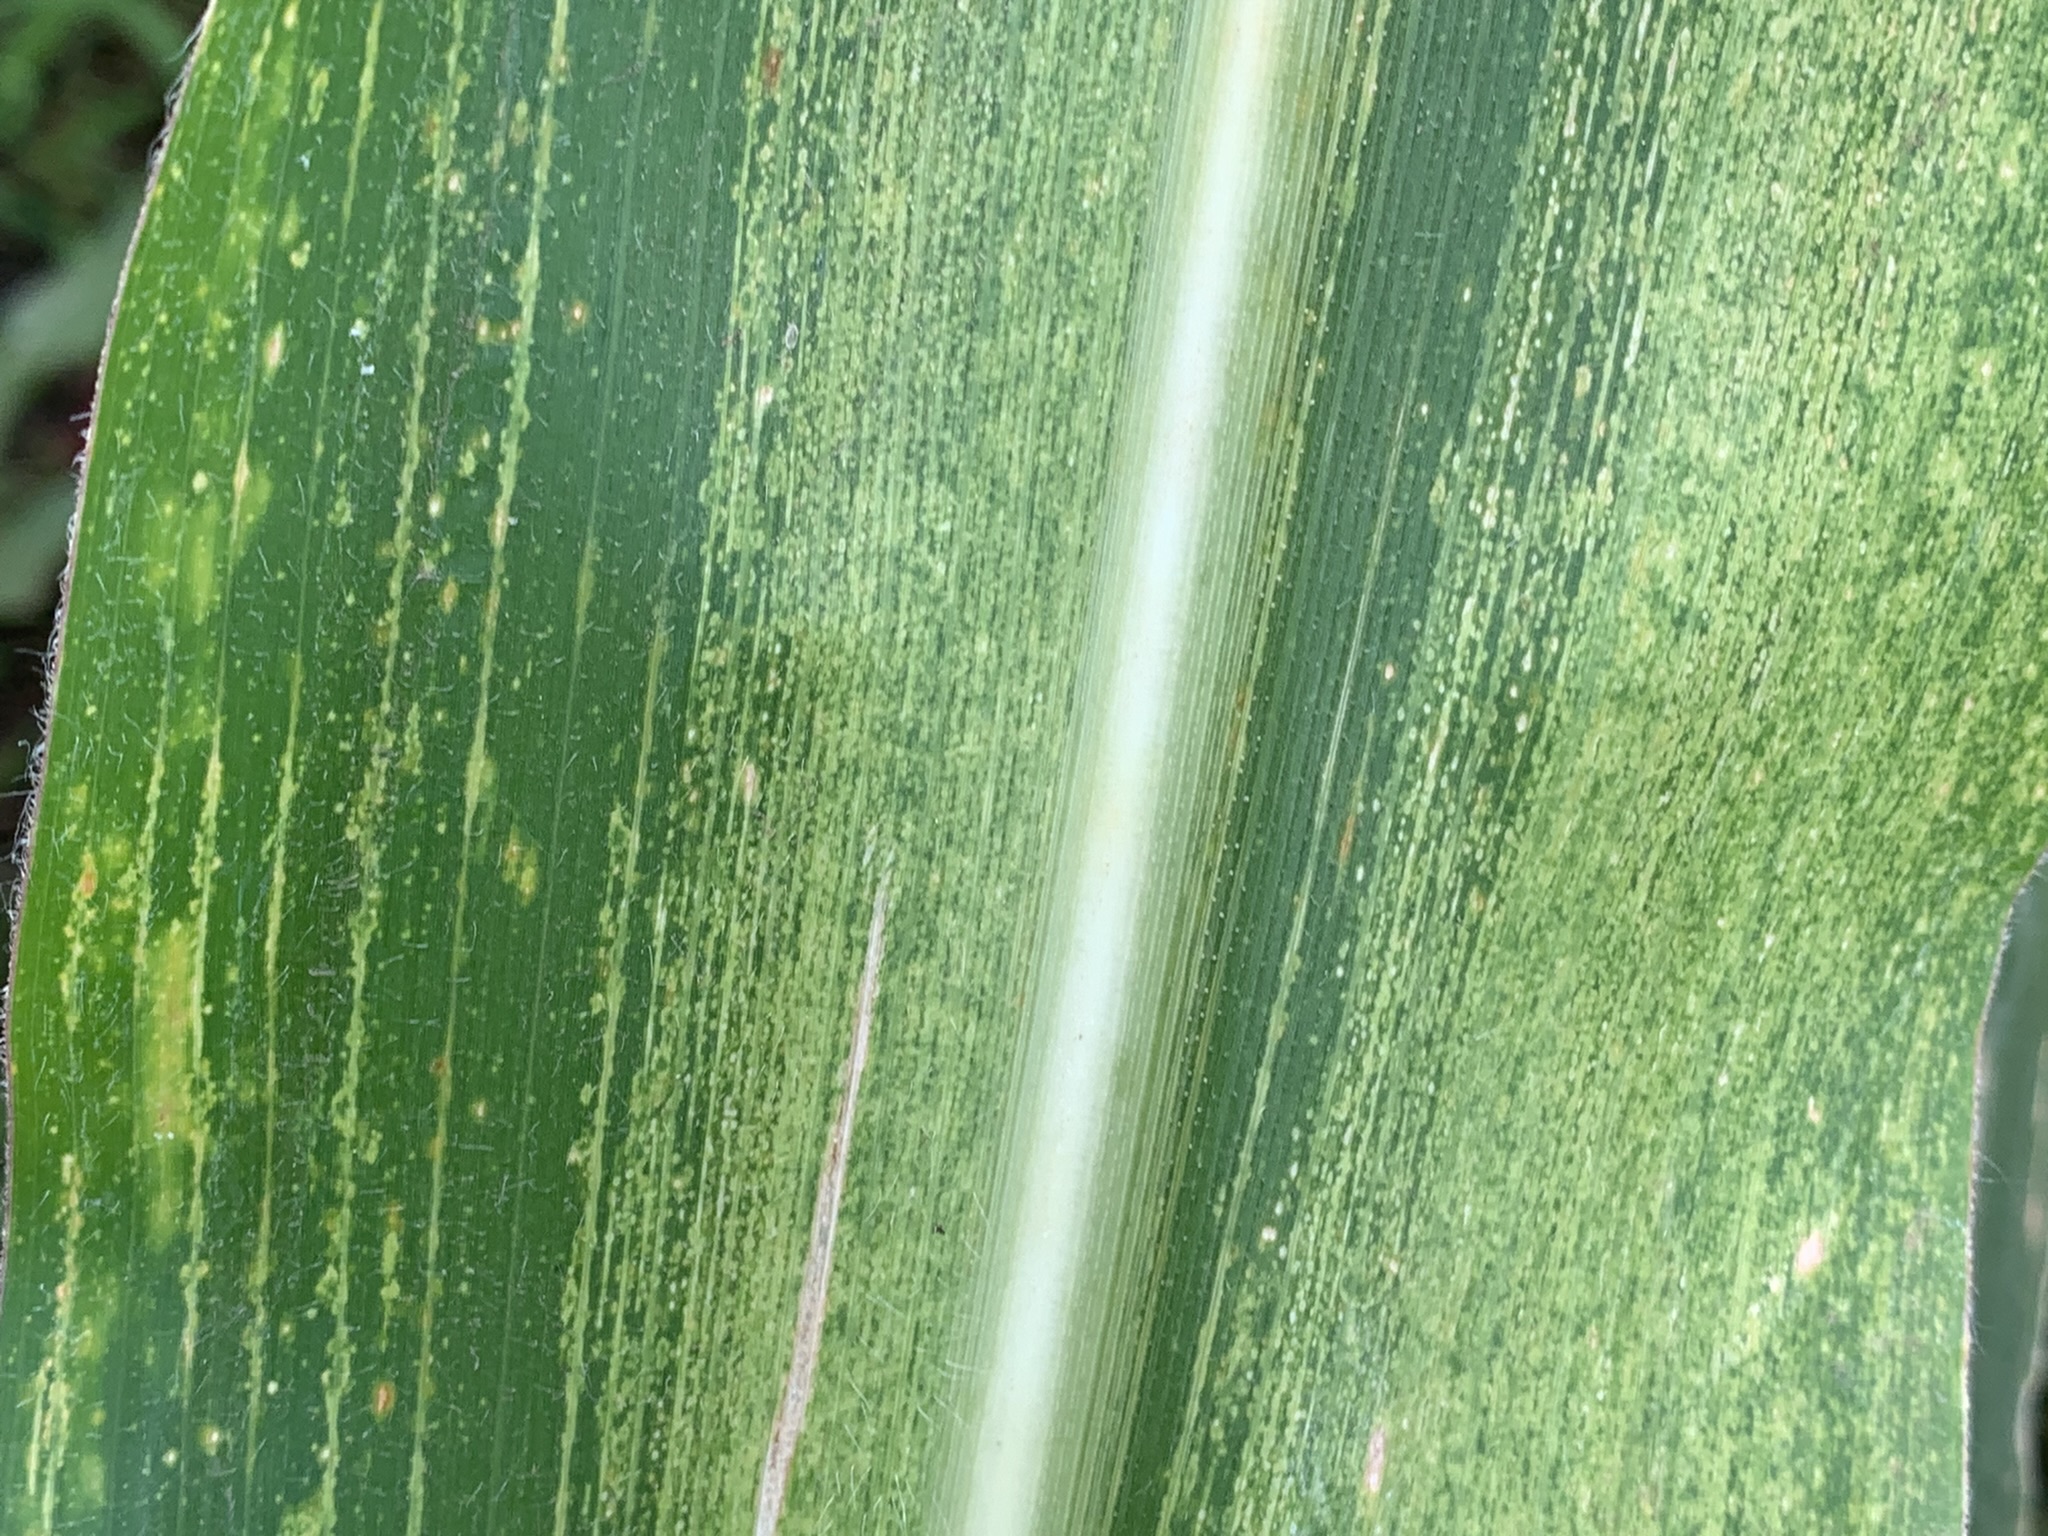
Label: MSV